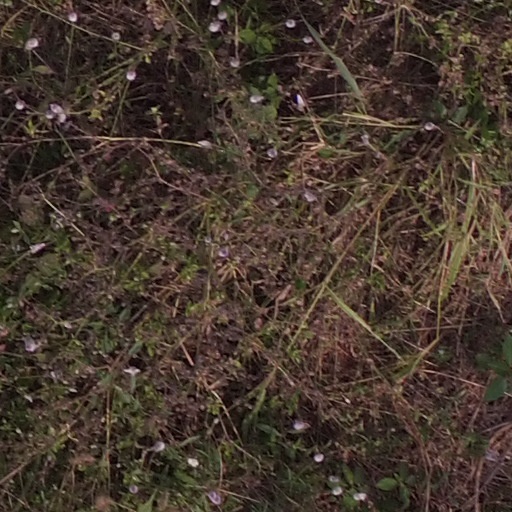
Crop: maize; corn